W. A. Hewitt

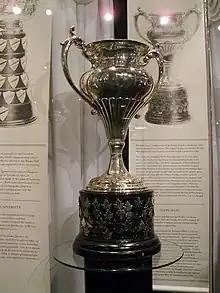
Silver bowl trophy with two large handles, mounted on a black plinth.

In November 1926, Allan Cup trustee William Northey suggested that the trophy be withdrawn unless the teams competing for it followed the amateur code more strictly. Hewitt felt that the sole point of contention was the travel allowance given by the CAHA, to teams travelling to play in Allan Cup games. The CAHA sought a new financial deal with the trustees, since it was financially dependent on the proceeds from Allan Cup gate receipts. H. Montagu Allan agreed to donate the Allan Cup outright to the CAHA, and control of the Allan Cup along with a surplus of $20,700, was formally transferred to the CAHA in a ceremony at the Château Laurier on March 26, 1928. Hewitt was subsequently named a trustee of the Allan Cup in 1929.